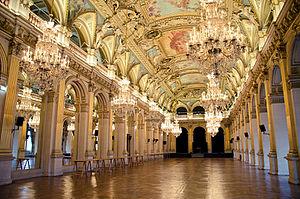
L’École des Ingénieurs de la Ville de Paris est l'une des 205 écoles d'ingénieurs françaises accréditées au 1ᵉʳ septembre 2019 à délivrer un diplôme d'ingénieur, la seule en France spécialisée uniquement dans le génie urbain.